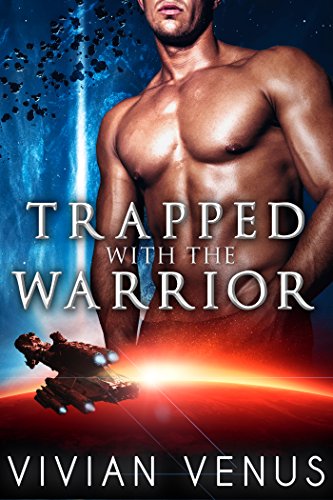
Trapped with the Warrior: A Sci-Fi Alien Shifter Romance (Warriors of Raspharion Book 2)
Category: Buy a Kindle
From the Author Want more from this series?  Check out: Warrior's Destiny (Rhys and Heather's story) - bit.ly/21DeTIm (Paste this URL into your address bar) Warrior's Destiny (Rhys and Heather's story) - bit.ly/21DeTIm (Paste this URL into your address bar) Warrior's Taken(Krix and Cheyenne's story) - bit.ly/1n0MCL7 (Paste this URL into your address bar) Warrior's Taken (Krix and Cheyenne's story) - bit.ly/1n0MCL7 (Paste this URL into your address bar)
Features: Kyp Vandell is the | crown dragon-prince | of Raspharion – a dashing alpha warrior with unmatched fighting skills and a charm as sharp as his blade. Kyp is | long overdue to be mated | , but his heart remains closed to the idea of love ever since | she | left without even a goodbye. When Kyp diverts from a routine diplomatic mission to investigate a mysterious ship under attack by pirates in the depths of space, he is shocked to come face to face with the girl who left the planet with his love – the strong and beautiful warrior, Crysta Gage. A powerful radiation storm disables their ships, | trapping the two former lovers together | , leaving them no choice but to confront their past and the secret love that they once shared.Crysta knows she needs to tell Kyp the reason why she disappeared without a trace all those years ago, a secret she kept to protect him. Will it destroy any chance for the two to rekindle the fire of their fated romance? | Trapped with the Warrior | is a standalone, HEA sci-fi fantasy romance with thrilling adventure in deep space, a hunky alien weredragon prince, and smoking hot bedroom scenes!